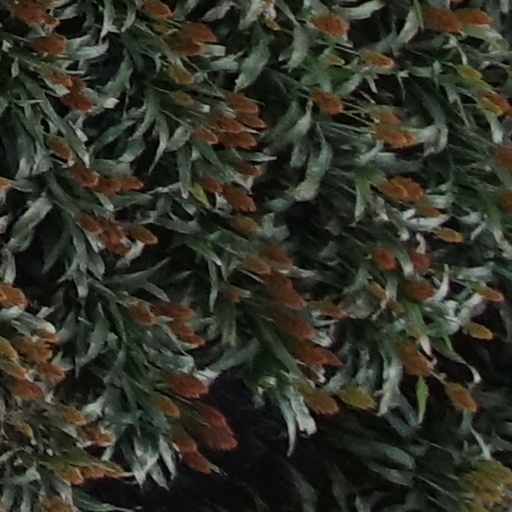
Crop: sorghum